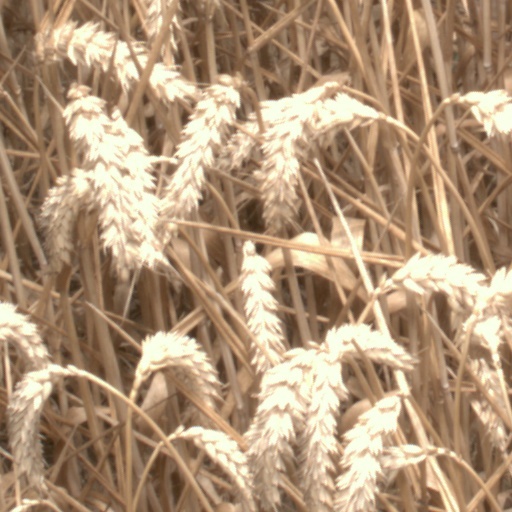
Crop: wheat